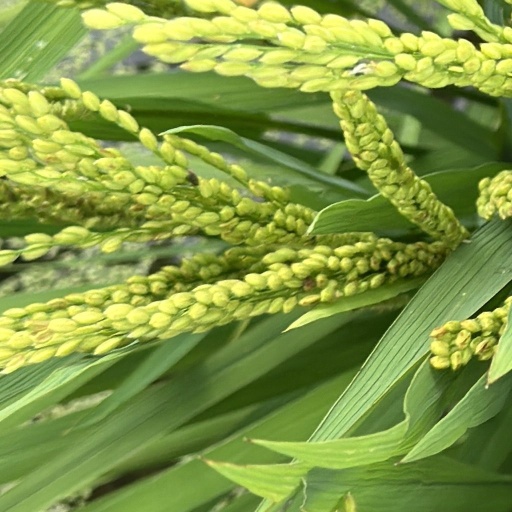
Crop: rice